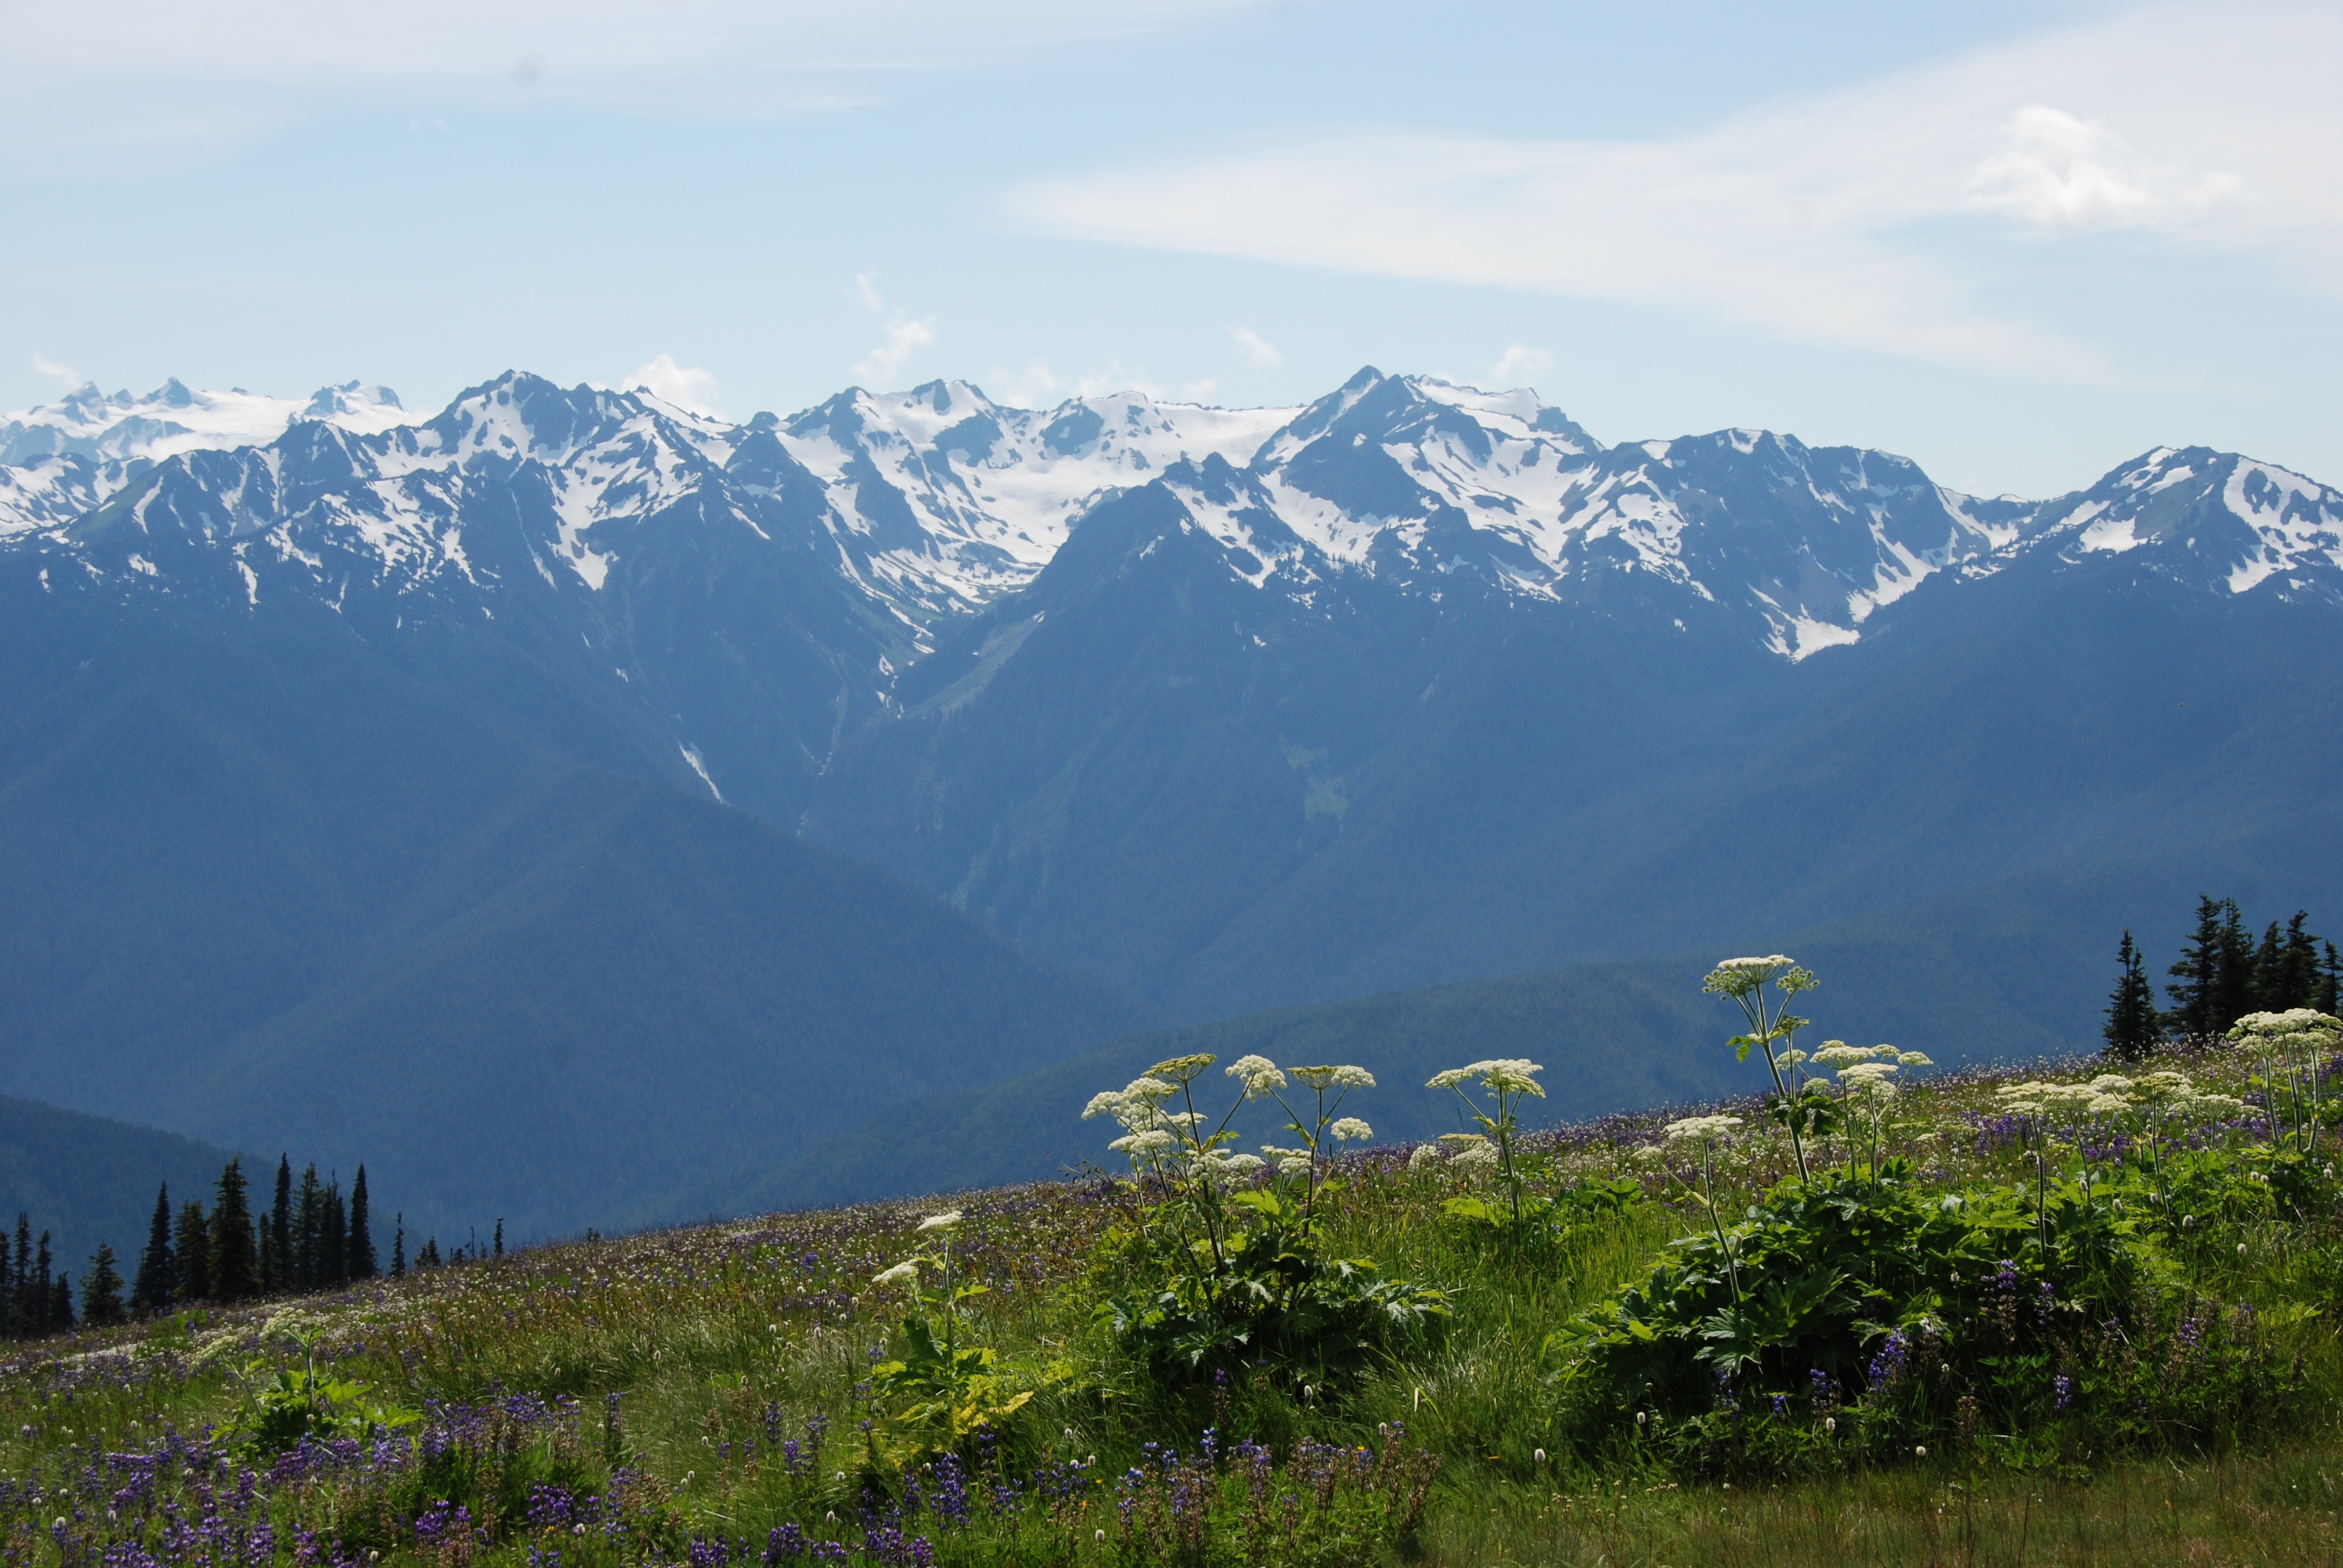
landscape, nature, wilderness, walking, mountain, snow, hiking, meadow, hill, adventure, valley, mountain range, ridge, mountain ridge, summit, alps, plateau, fell, north america, washington state, landform, eternal, mountain pass, hurricane ridge, mountain flora, geographical feature, atmospheric phenomenon, mountainous landforms